Old World Wisconsin

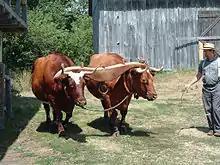
Live Interpreter with oxen

The park is divided into themed areas that represent typical settlement from various immigrant cultures.